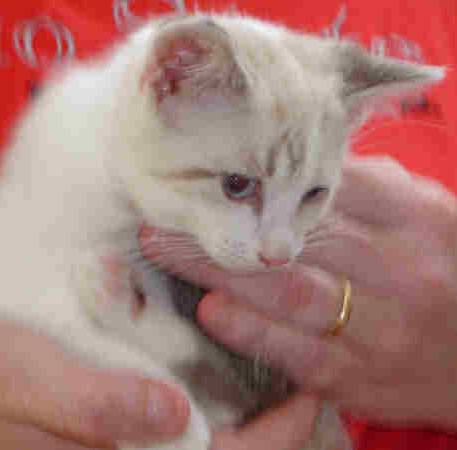
Label: cat